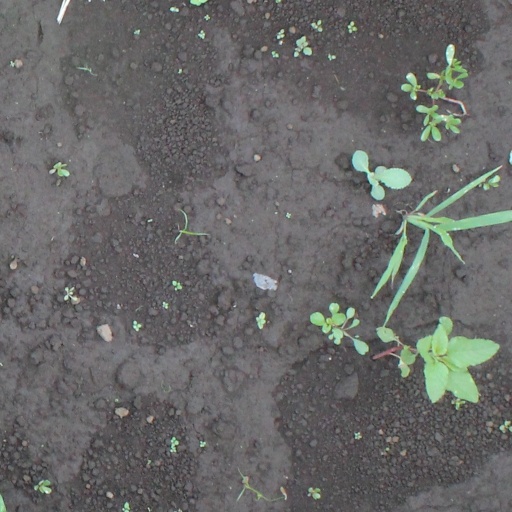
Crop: soybean